Australia–New Zealand sports rivalries

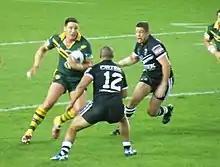
Kangaroo's Steve Price on the attack against the Kiwis at the Rugby League World Cup

The rivalry between the two national rugby league teams, the Kangaroos and the Kiwis, commenced with matches at the conclusion of the professional 1907 "All Golds" tour. A collaborative side, that toured Great Britain, was fielded in 1911–12, but with the exception of a 2007 team this has not been repeated. An ANZAC Test, for the Bill Kelly Memorial Trophy, was contested between the two countries from 1997 to 2017, and was held close to ANZAC Day.